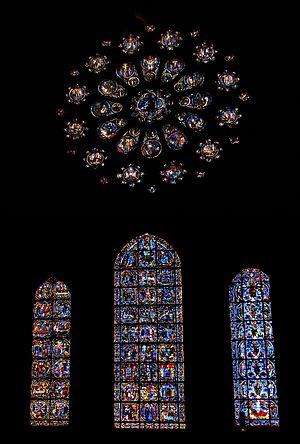
Rose et verrières de la façade de la cathédrale Notre-Dame de Chartres.
Le Vitrail de la Passion de Chartres est le vitrail gauche de la rosace ouest de la cathédrale Notre-Dame de Chartres.
Le vitrail de l'Enfance est le vitrail central de la rosace ouest de la cathédrale Notre-Dame de Chartres.
L’Arbre de Jessé à Chartres est un vitrail de la rosace ouest de la cathédrale Notre-Dame de Chartres, numéroté 049 dans le Corpus vitrearum.